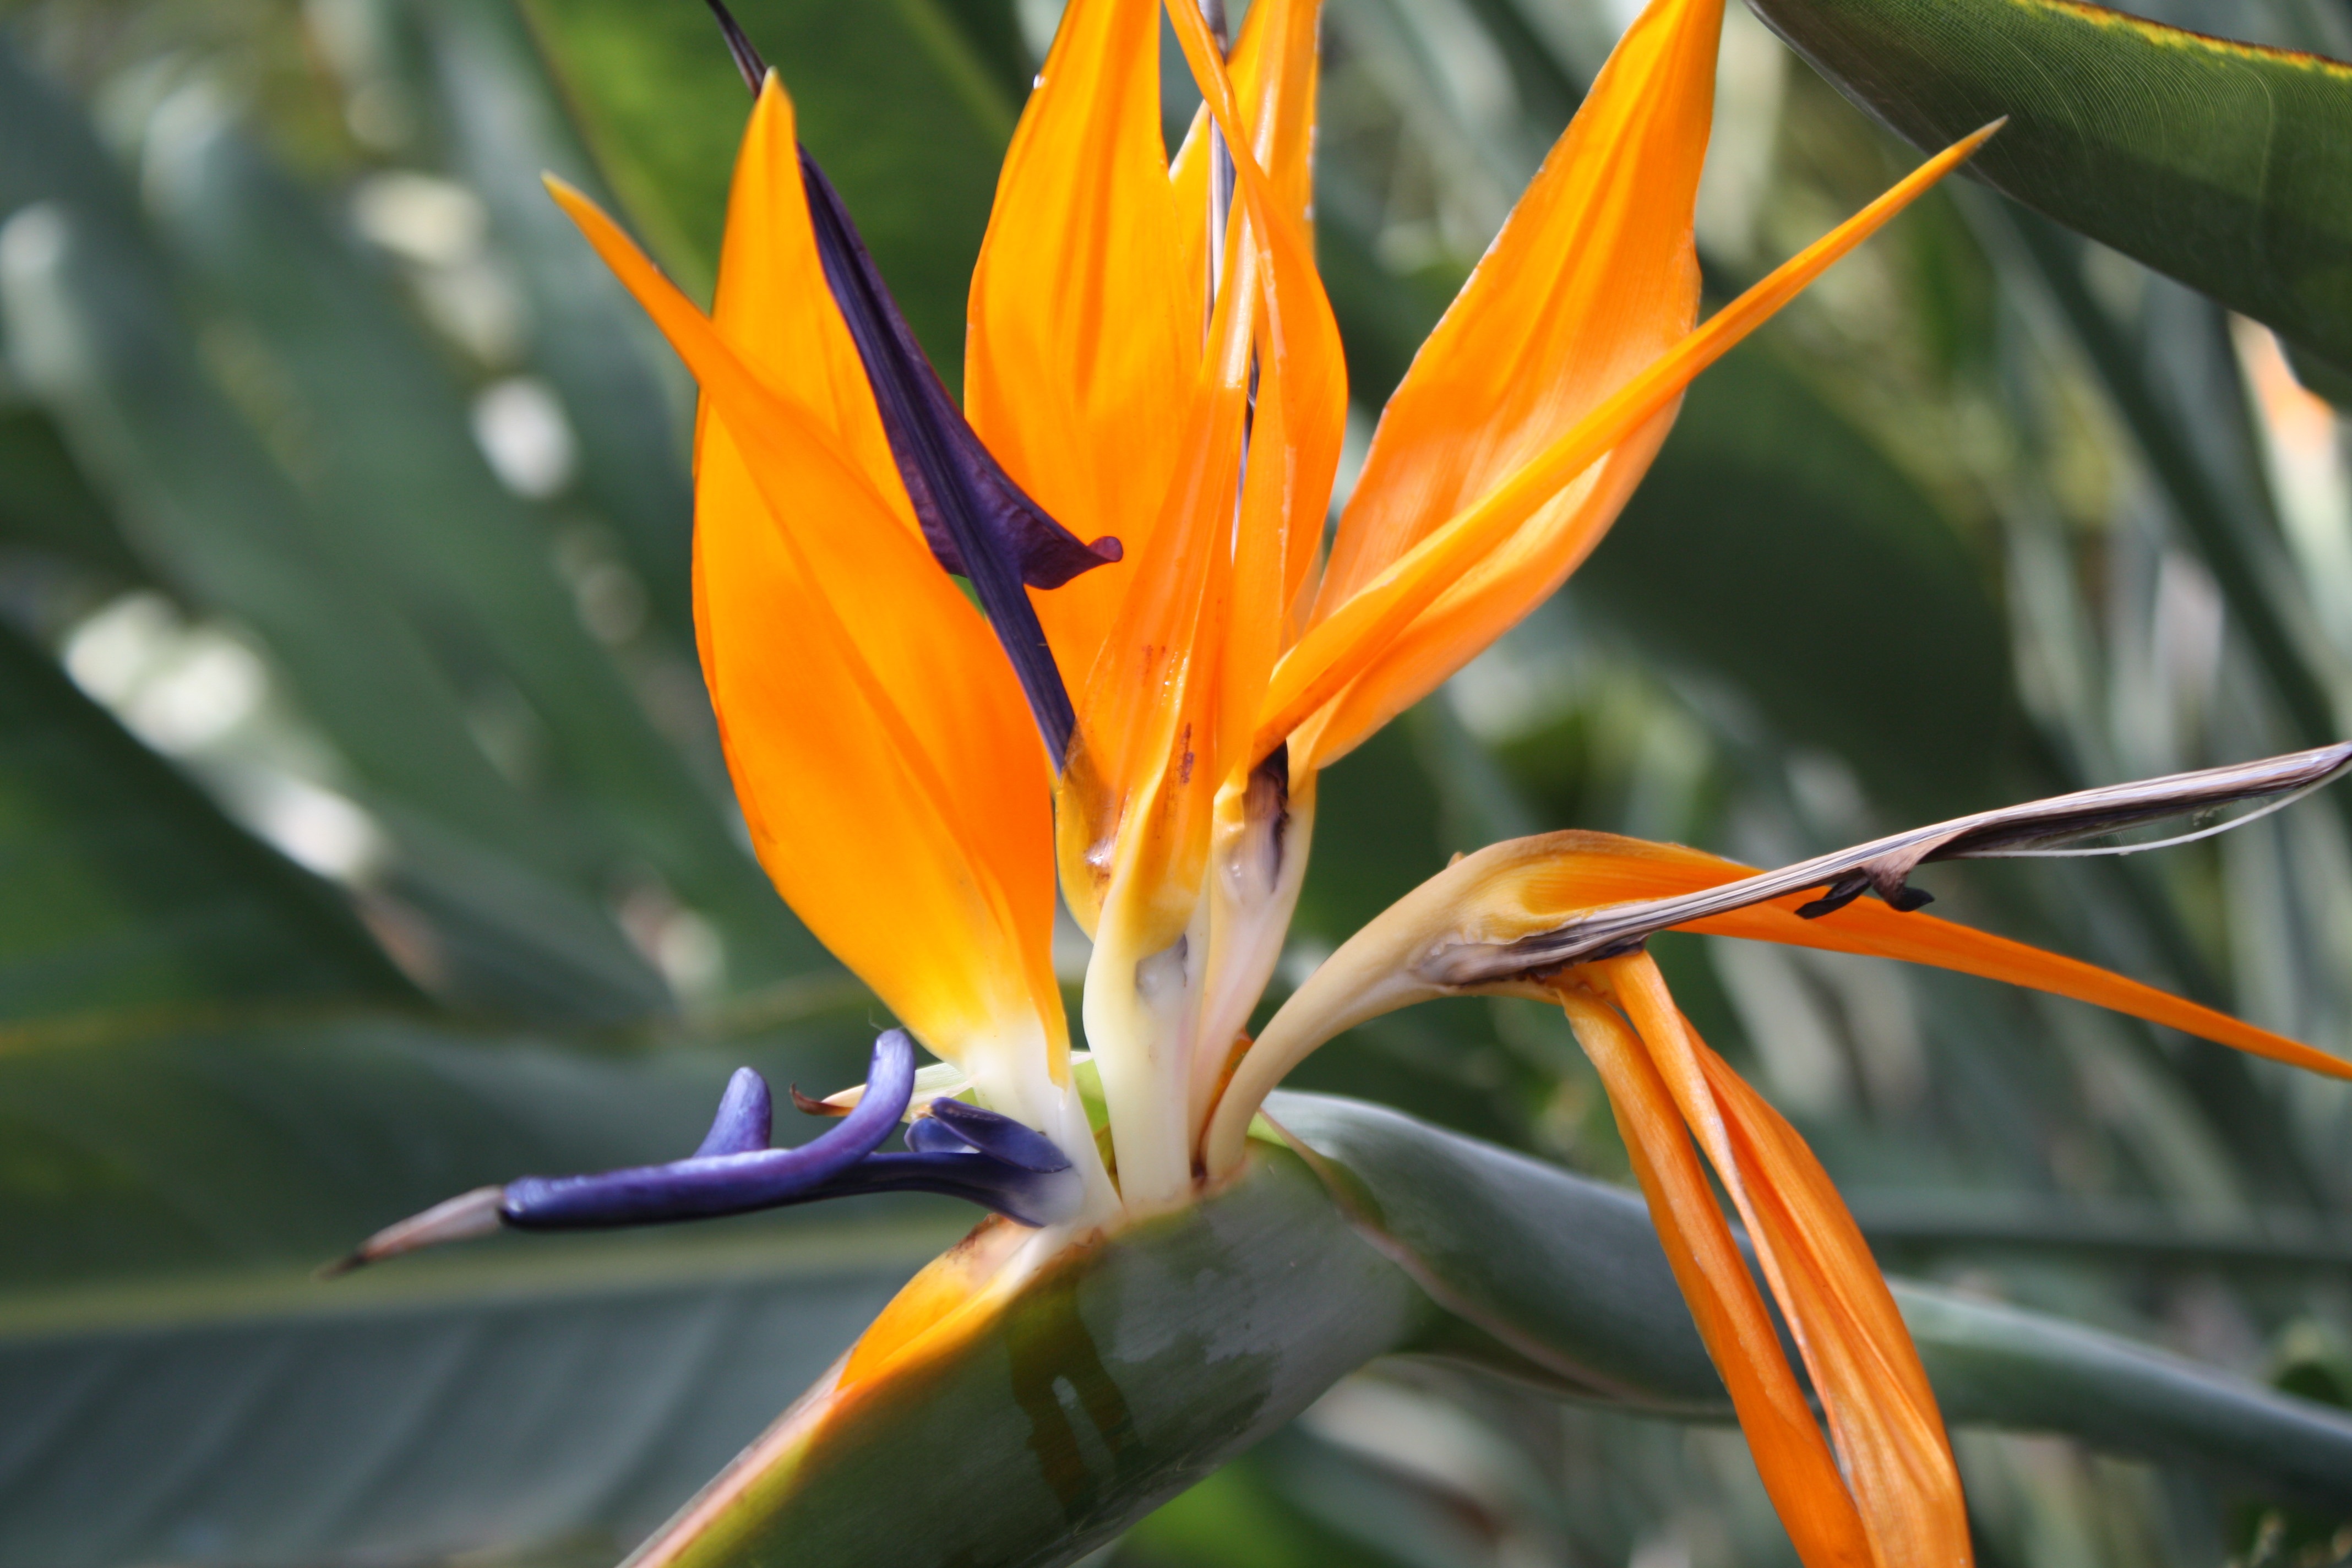
nature, blossom, plant, leaf, flower, bloom, orange, botany, blue, yellow, flora, wildflower, close up, exotic, macro photography, flowering plant, exotic flower, lily family, plant stem, land plant